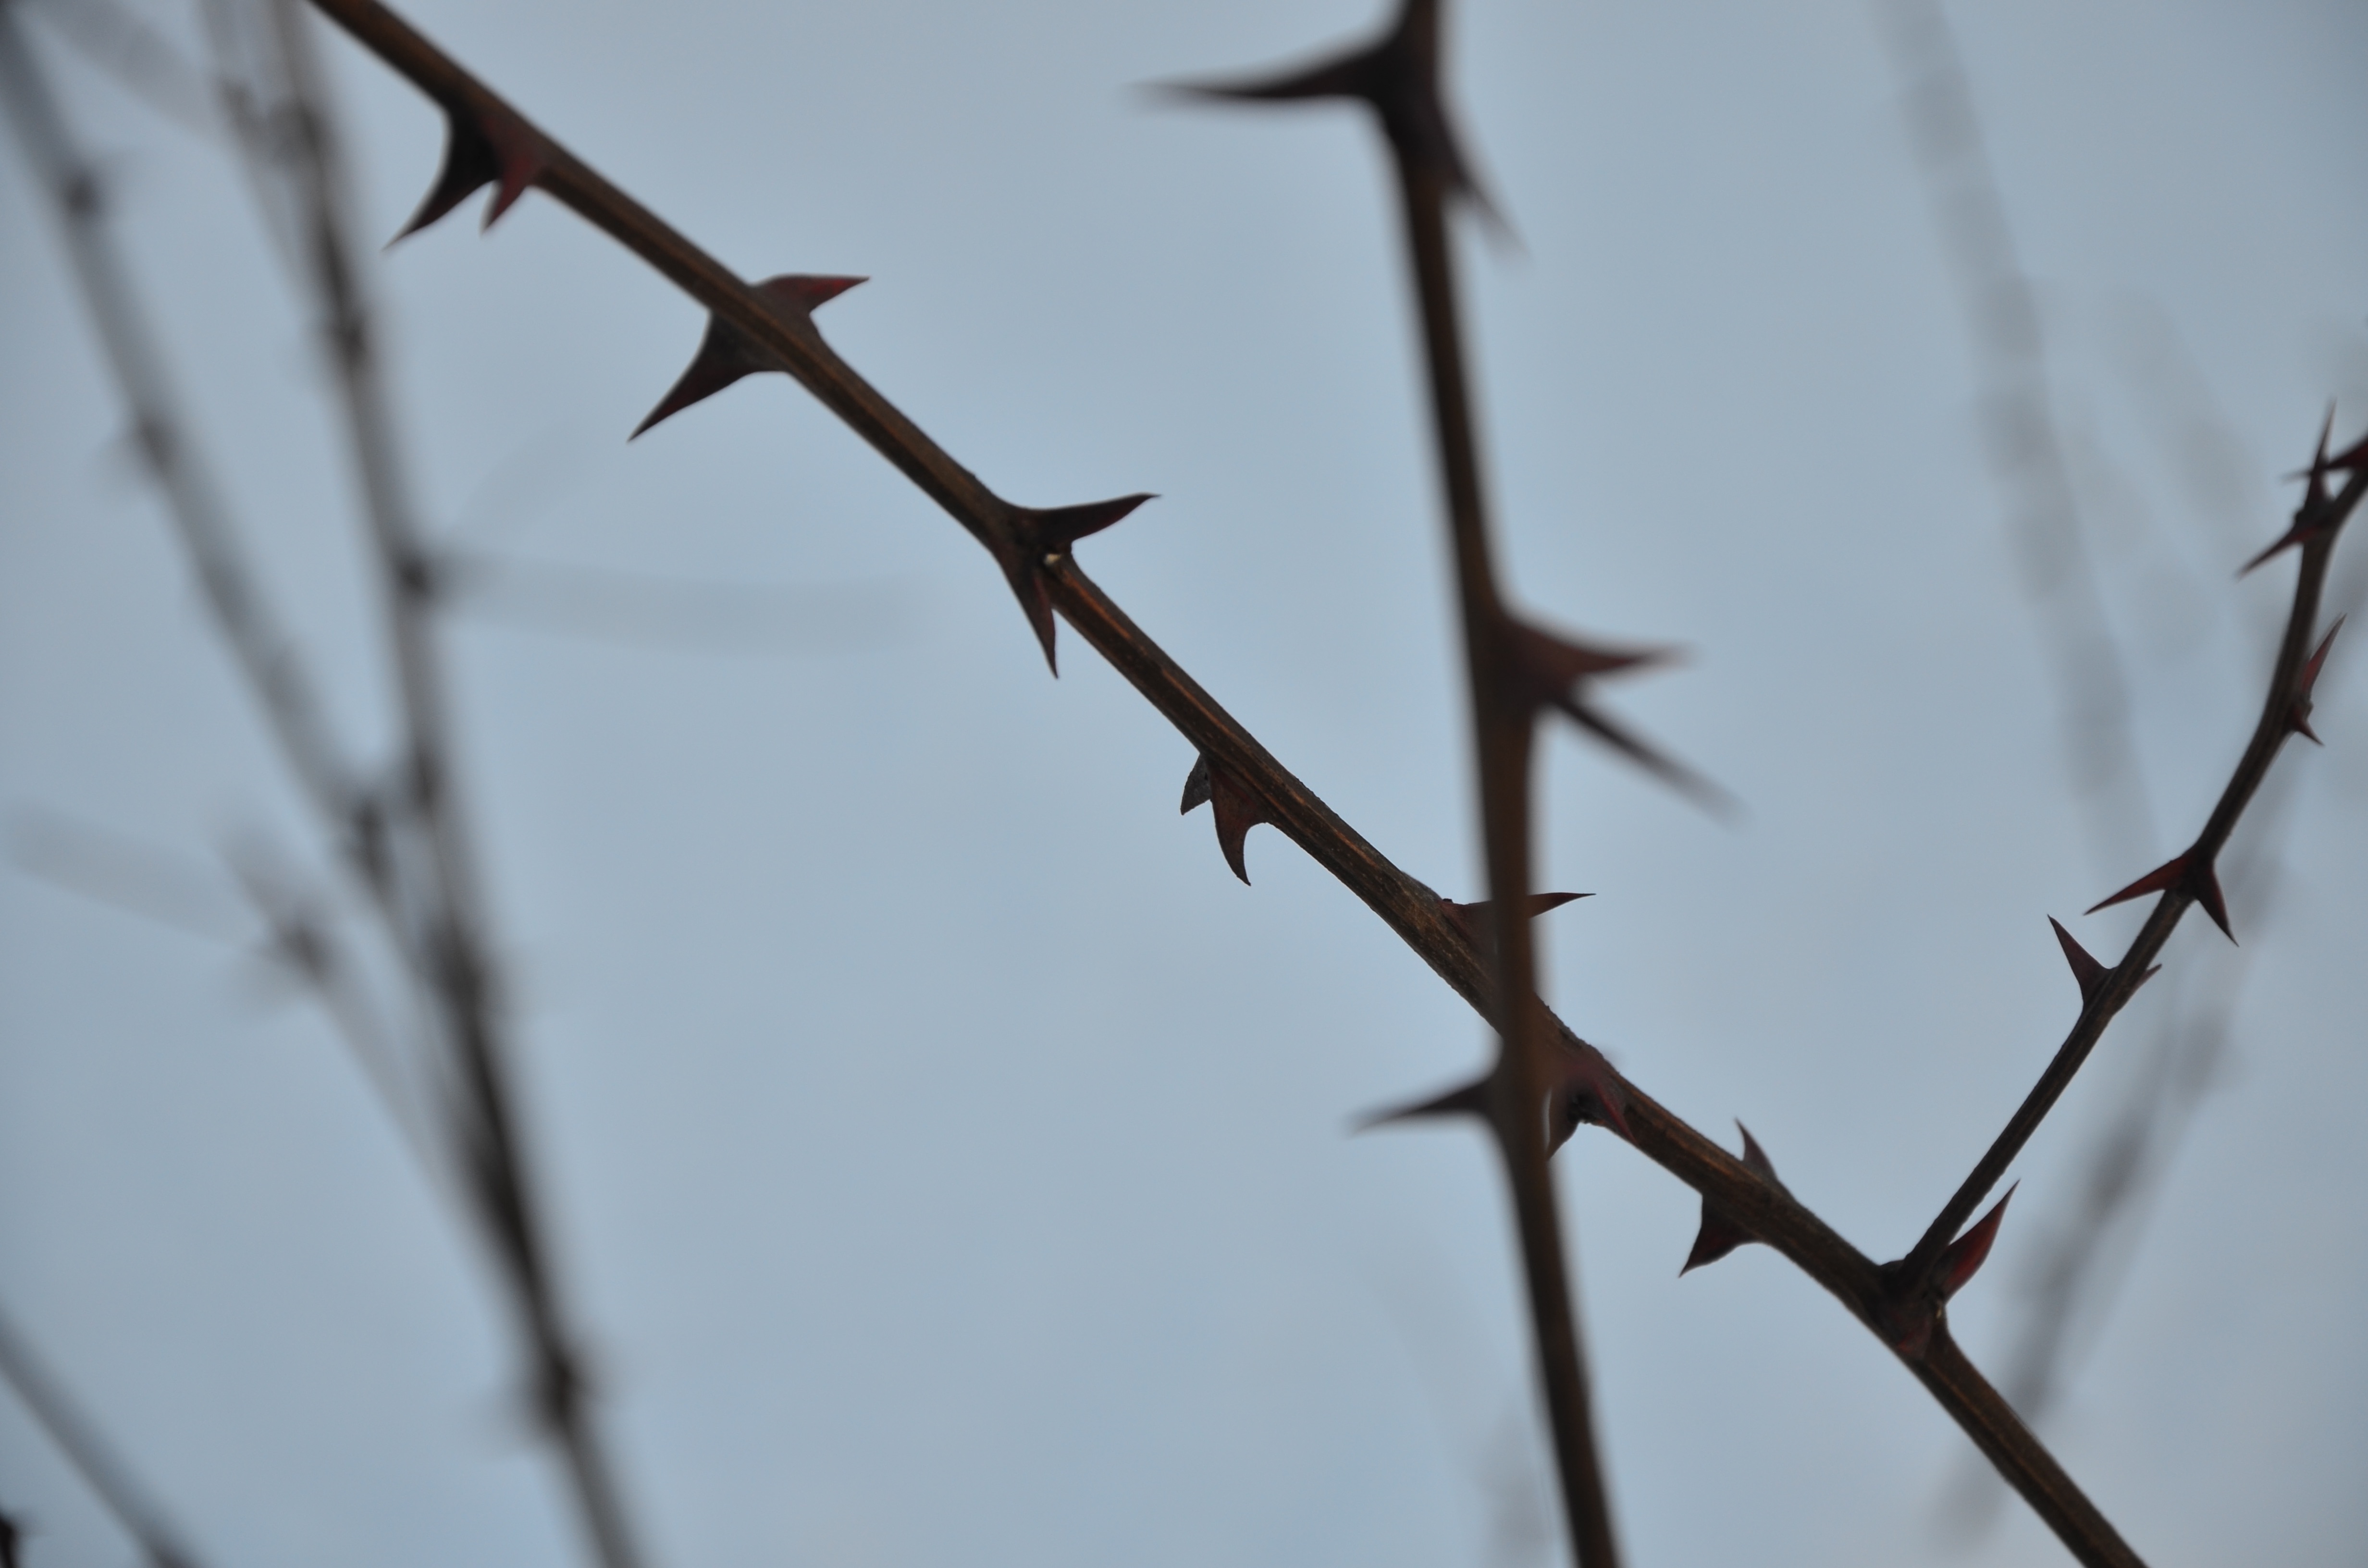
tree, nature, branch, snow, winter, fence, barbed wire, leaf, frost, line, spring, weather, season, twig, close up, freezing, plant stem, thorns spines and prickles, outdoor structure, wire fencing, home fencing